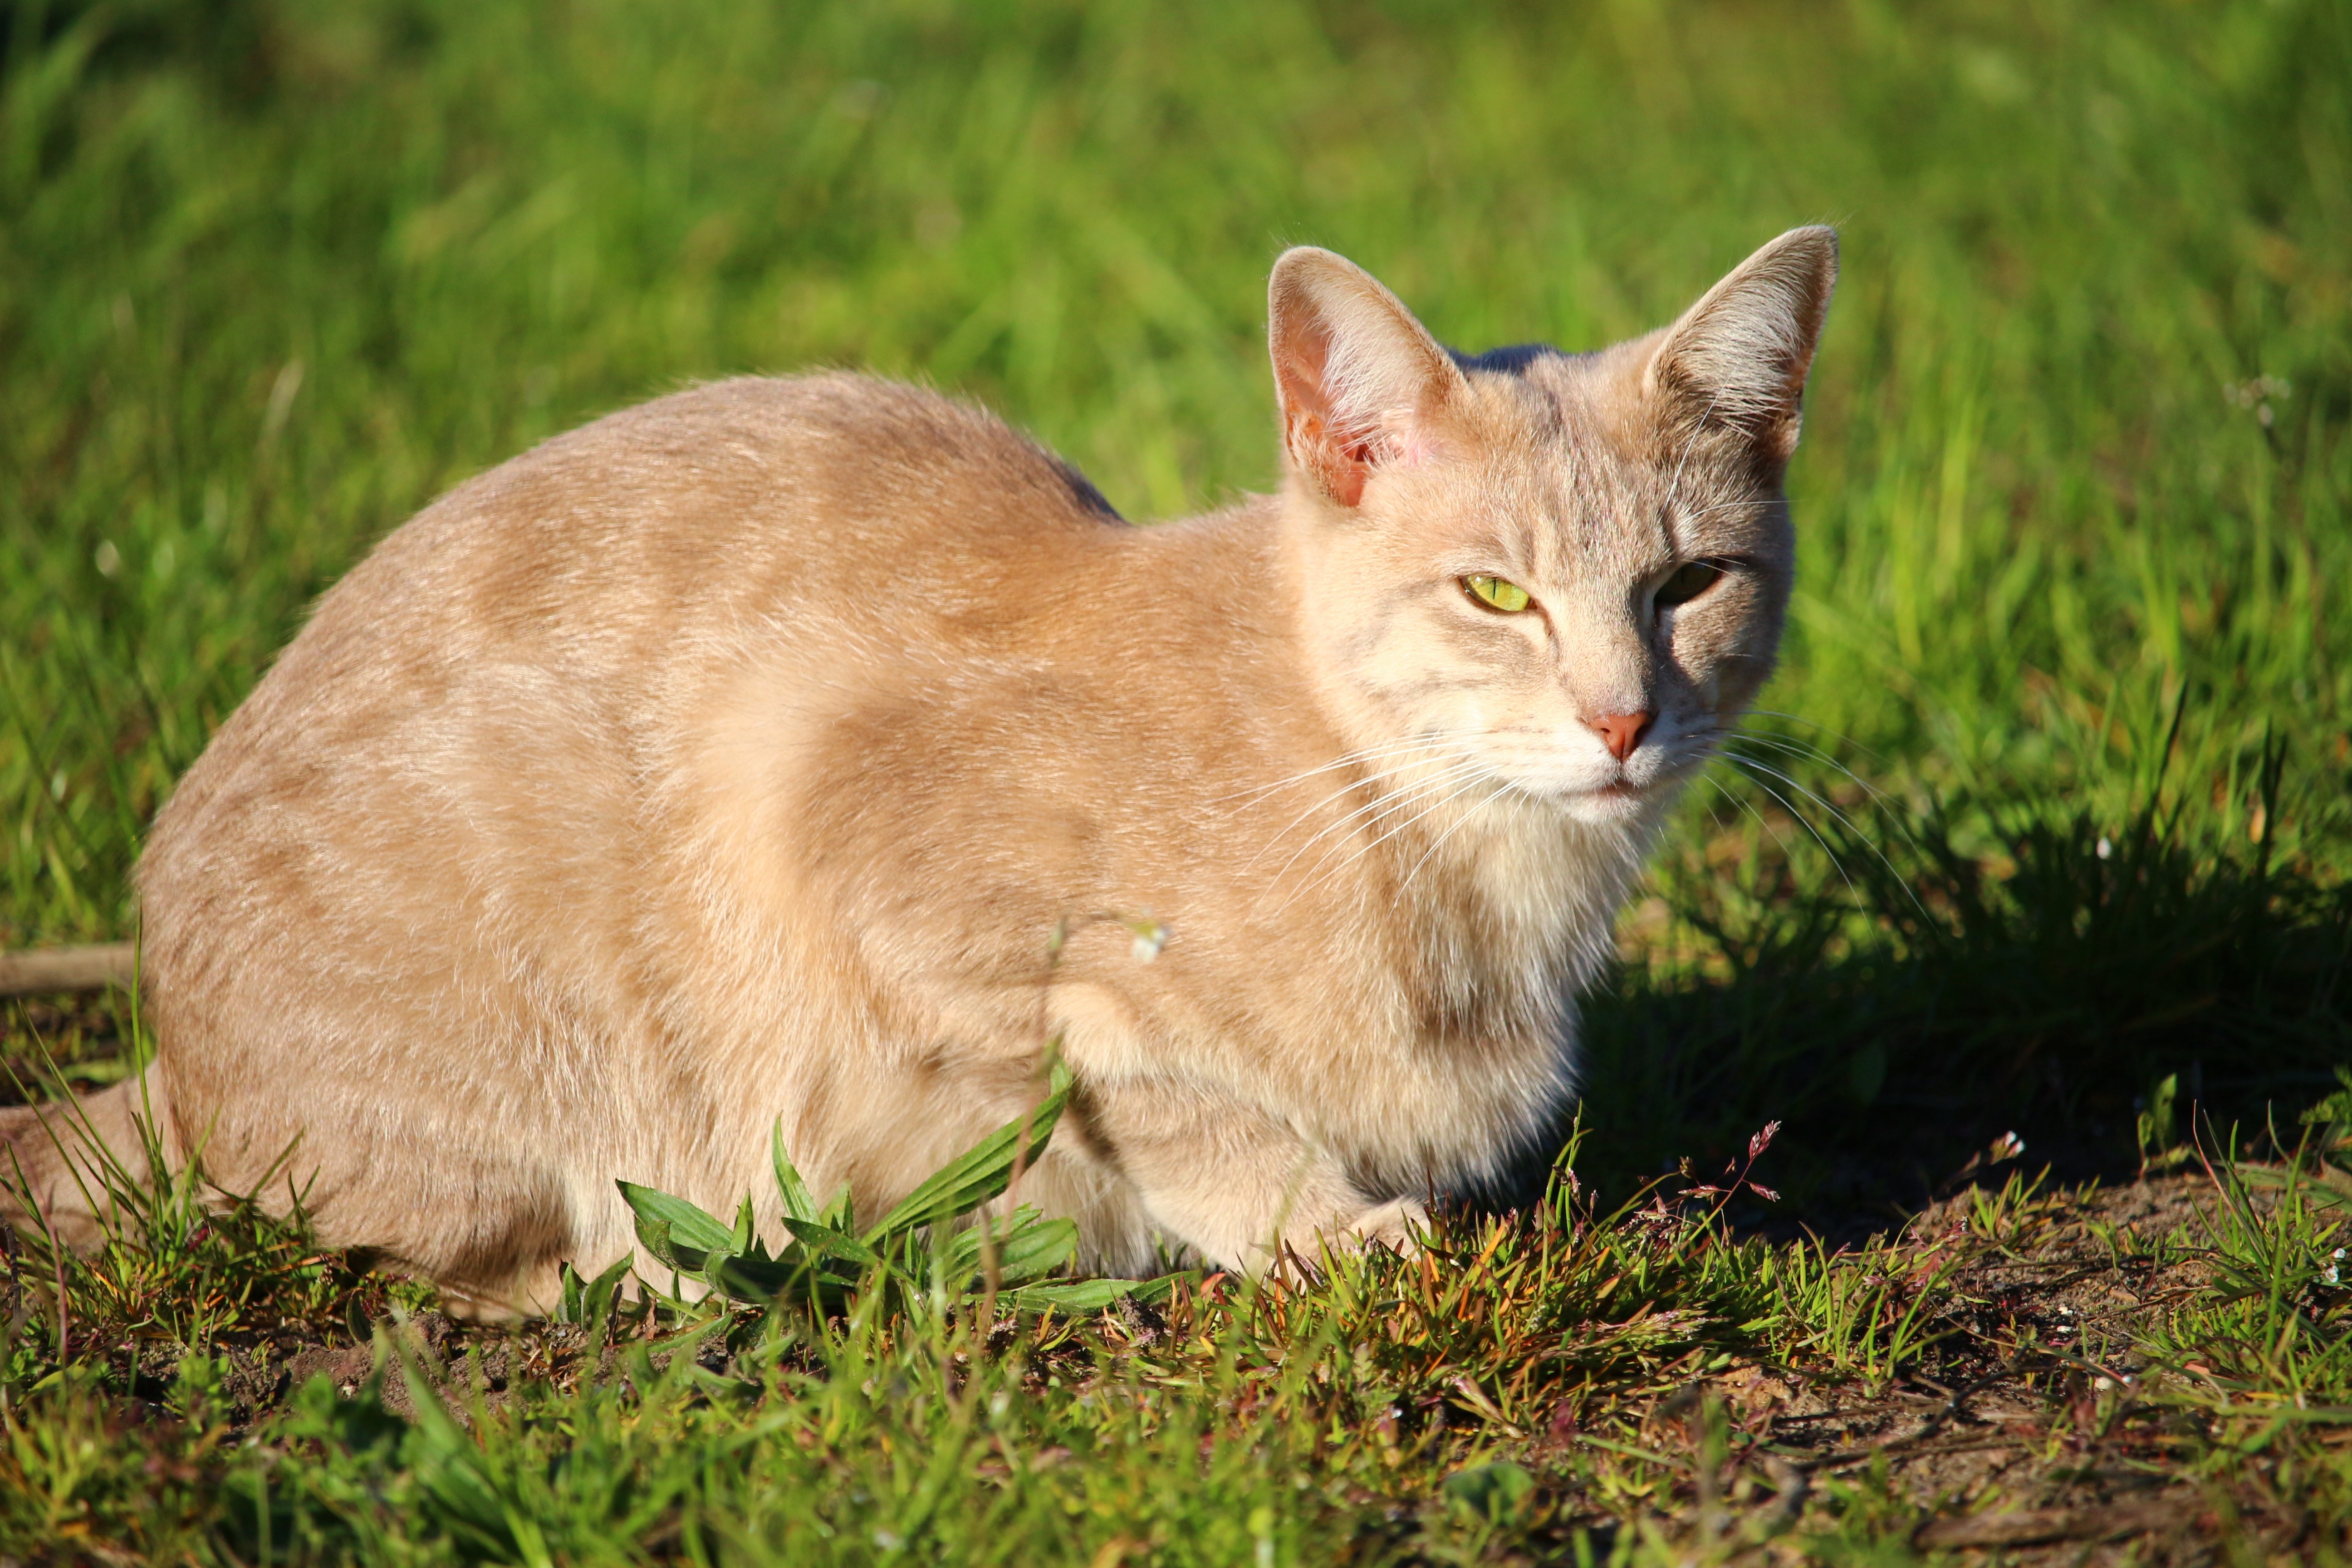
grass, kitten, cat, mammal, fauna, whiskers, vertebrate, mieze, domestic cat, breed cat, mackerel, young cat, wild cat, small to medium sized cats, cat like mammal